Patricia Olynyk

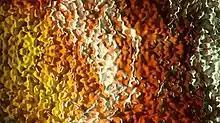
"Dark Skies", detail, a multi-channel projection on large-scale CNC routed tiles with soundscape

Patricia Olynyk is a Canadian-born American multimedia artist, scholar and educator whose work explores art, science, and technology-related themes. Known for collaborating across disciplines and projects that explore the mind-brain relationship, interspecies communication and the phenomenology of perception, her work examines "the way that experiences and biases toward scientific subjects affect interpretations in specific contexts."